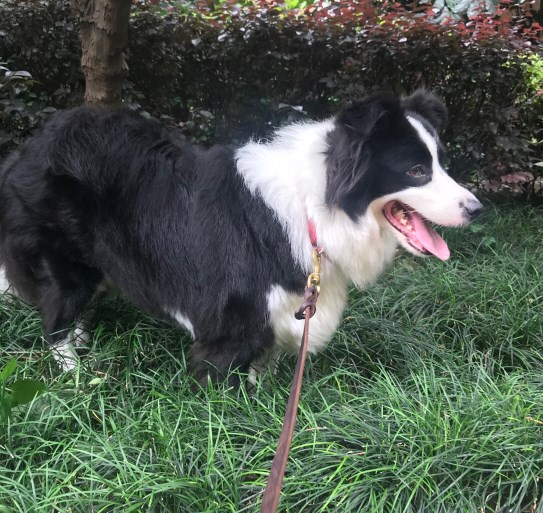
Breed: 2594-n000109-Border_collie